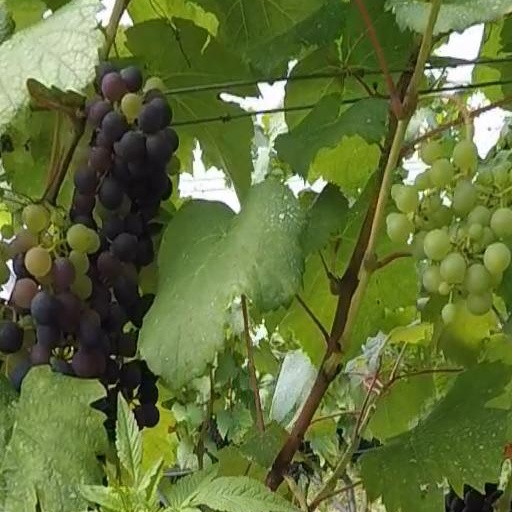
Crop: grape